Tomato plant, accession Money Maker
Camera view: bottom (45 deg); turntable rotation: 330 degrees
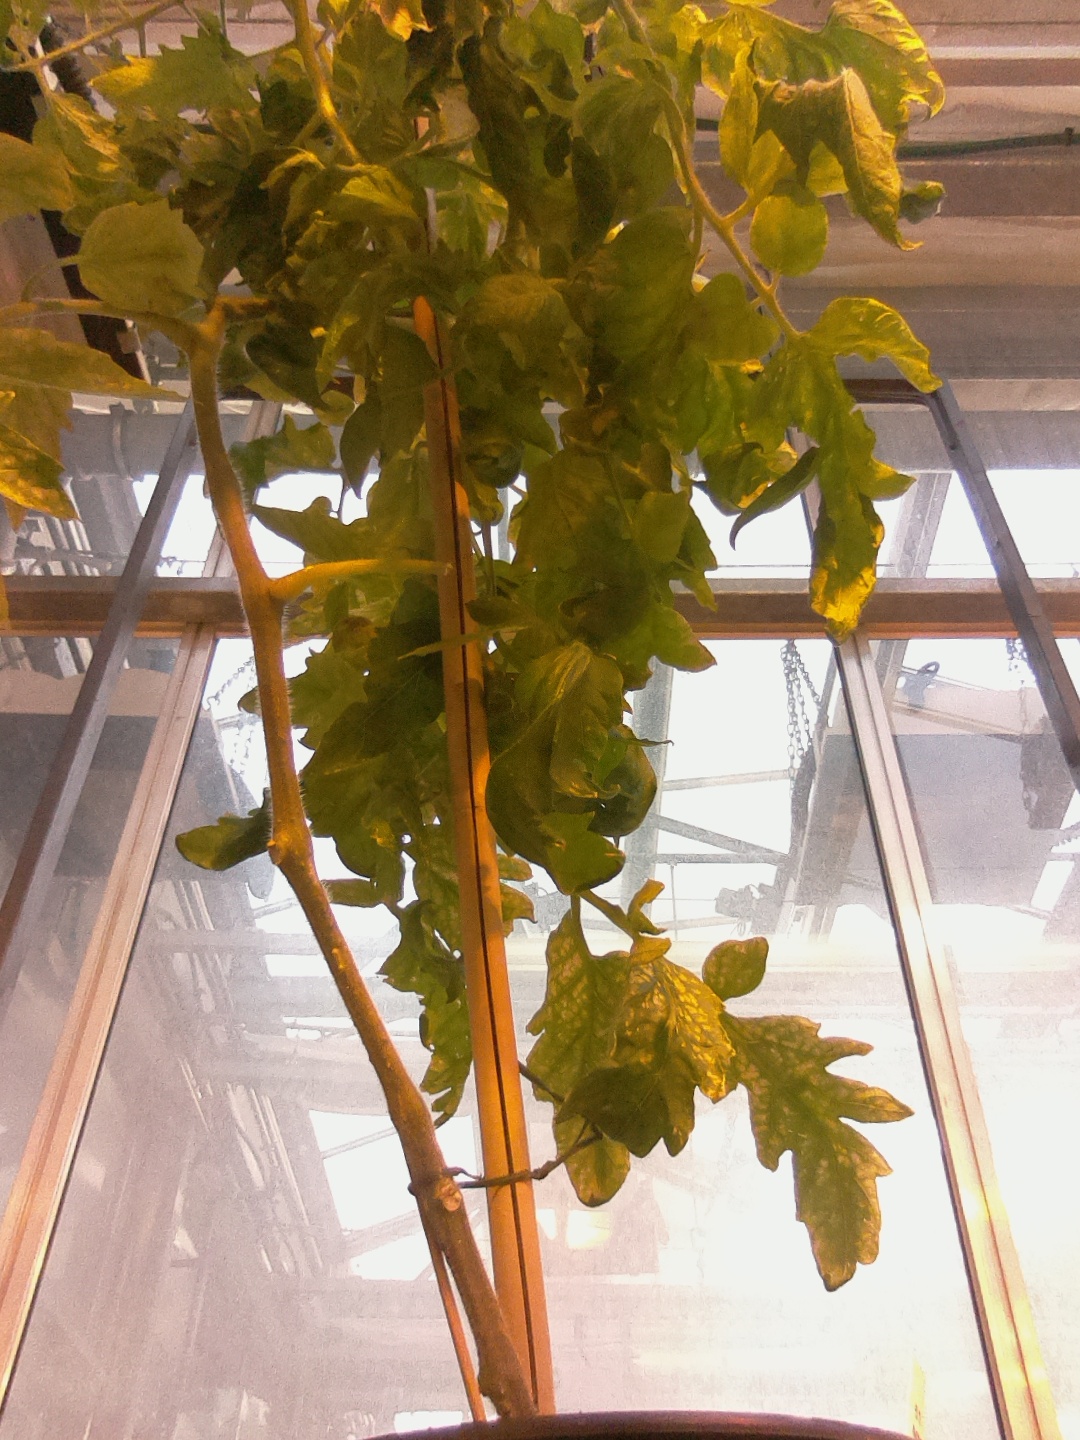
BBCH growth stage 79: 90% -100% of final fruit size